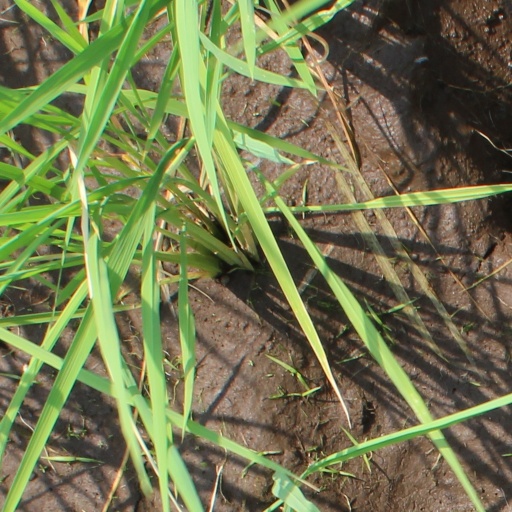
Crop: rice